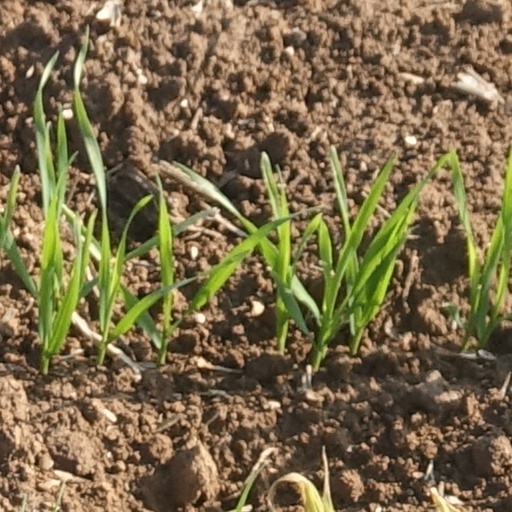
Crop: wheat